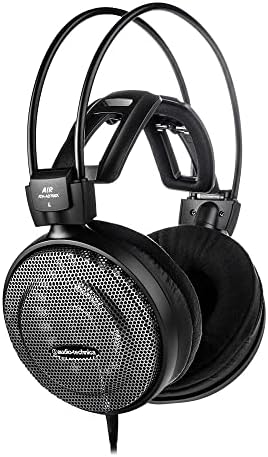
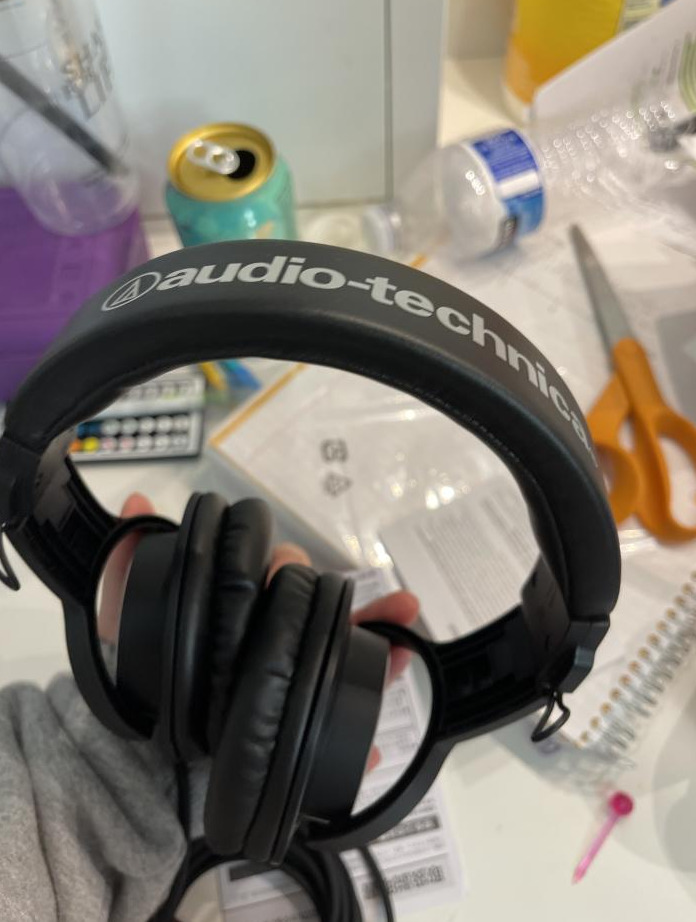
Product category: headphones
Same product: no